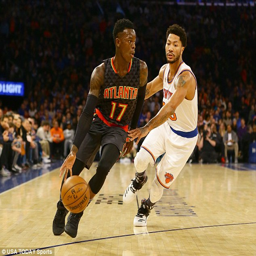
close game : sports team lost by point with the final score at 107 to 108